Alexander Zinoviev

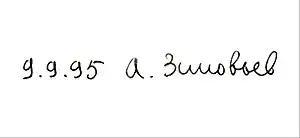
Autograph of Alexander Zinoviev (1995)

Zinoviev spoke positively about Vladimir Putin, pinned great hopes on him, considering his coming to power as the country's first chance after 1985 to break the deadlock and to resist Westernization and colonization. However, he rather quickly revised optimistic estimates, noting at the end of 2000 that Russia continued to lose ground, although he did not rank Putin as a "traitor". In 2002, he wrote that Putin, having popular support, did not use the historical chance, refusing to revise the results of privatization and nationalize finance and energy; Zinoviev concluded that Putin's historical role was to legitimize the consequences of the Yeltsin coup. In 2006, shortly before his death, he stated that Russia as a sovereign state and a single whole no longer exists, the country presents an imitation ("apparent"), an artificial, fragile formation connected by the fuel and energy complex: "Russia as a powerful energy power is an ideological myth of the Russian unpromising. The very narrowing of economic progress to the "pipe" is an indicator of historical doom".